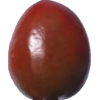
Label: tomato_cherry_maroon